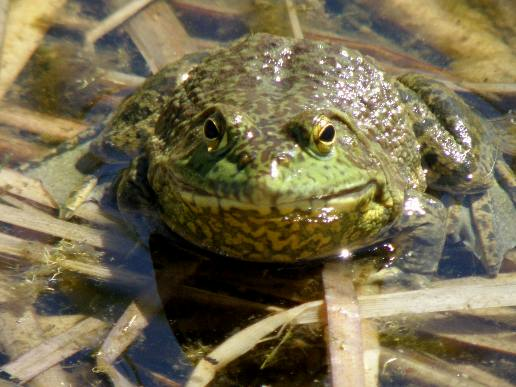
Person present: No